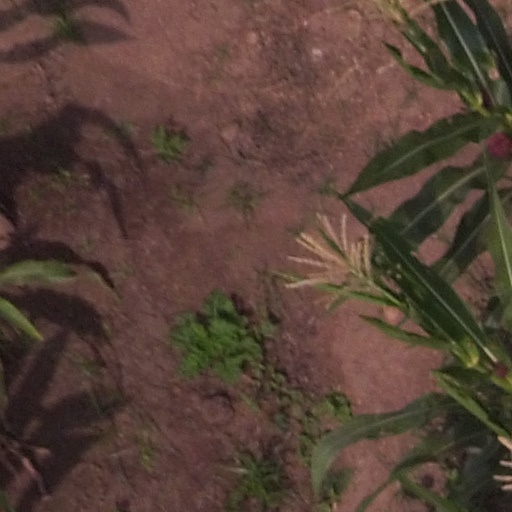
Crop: maize; corn